Han Pijesak

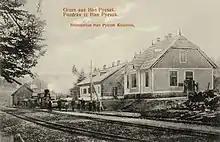
Postcard from Austro-Hungarian era

Medieval stećak monuments on the sites of Pokojnica (Mramorje) and Podgroblje (Luka) are located near the village of Nevačka in Han Pijesak municipality.